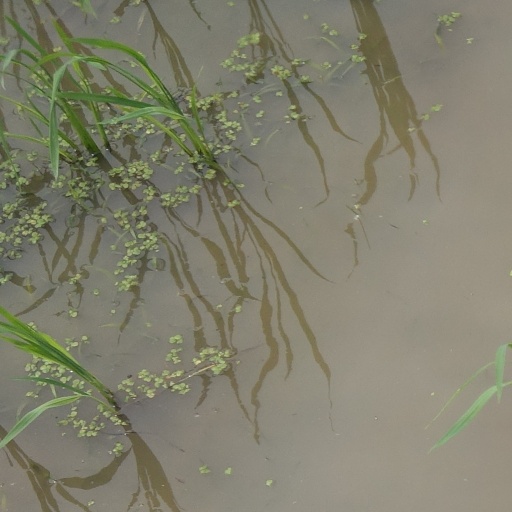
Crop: rice